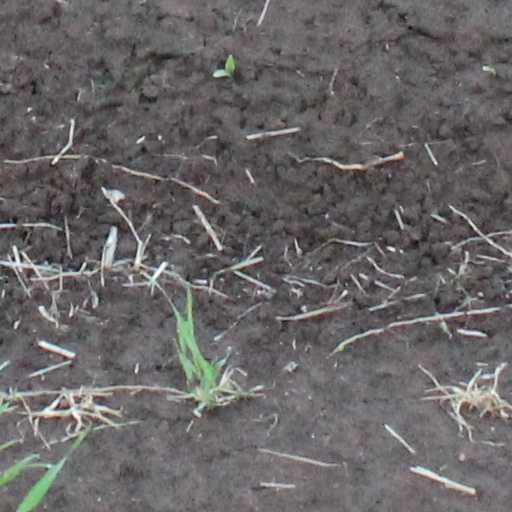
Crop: wheat